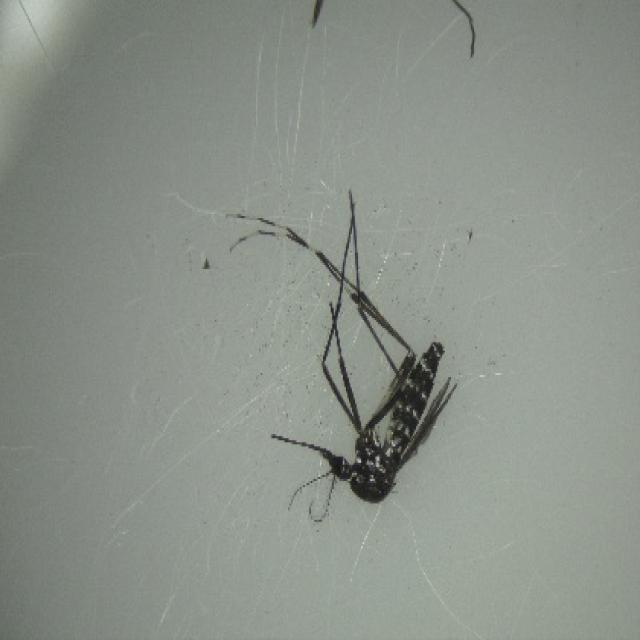
Species: aedes_albopictus